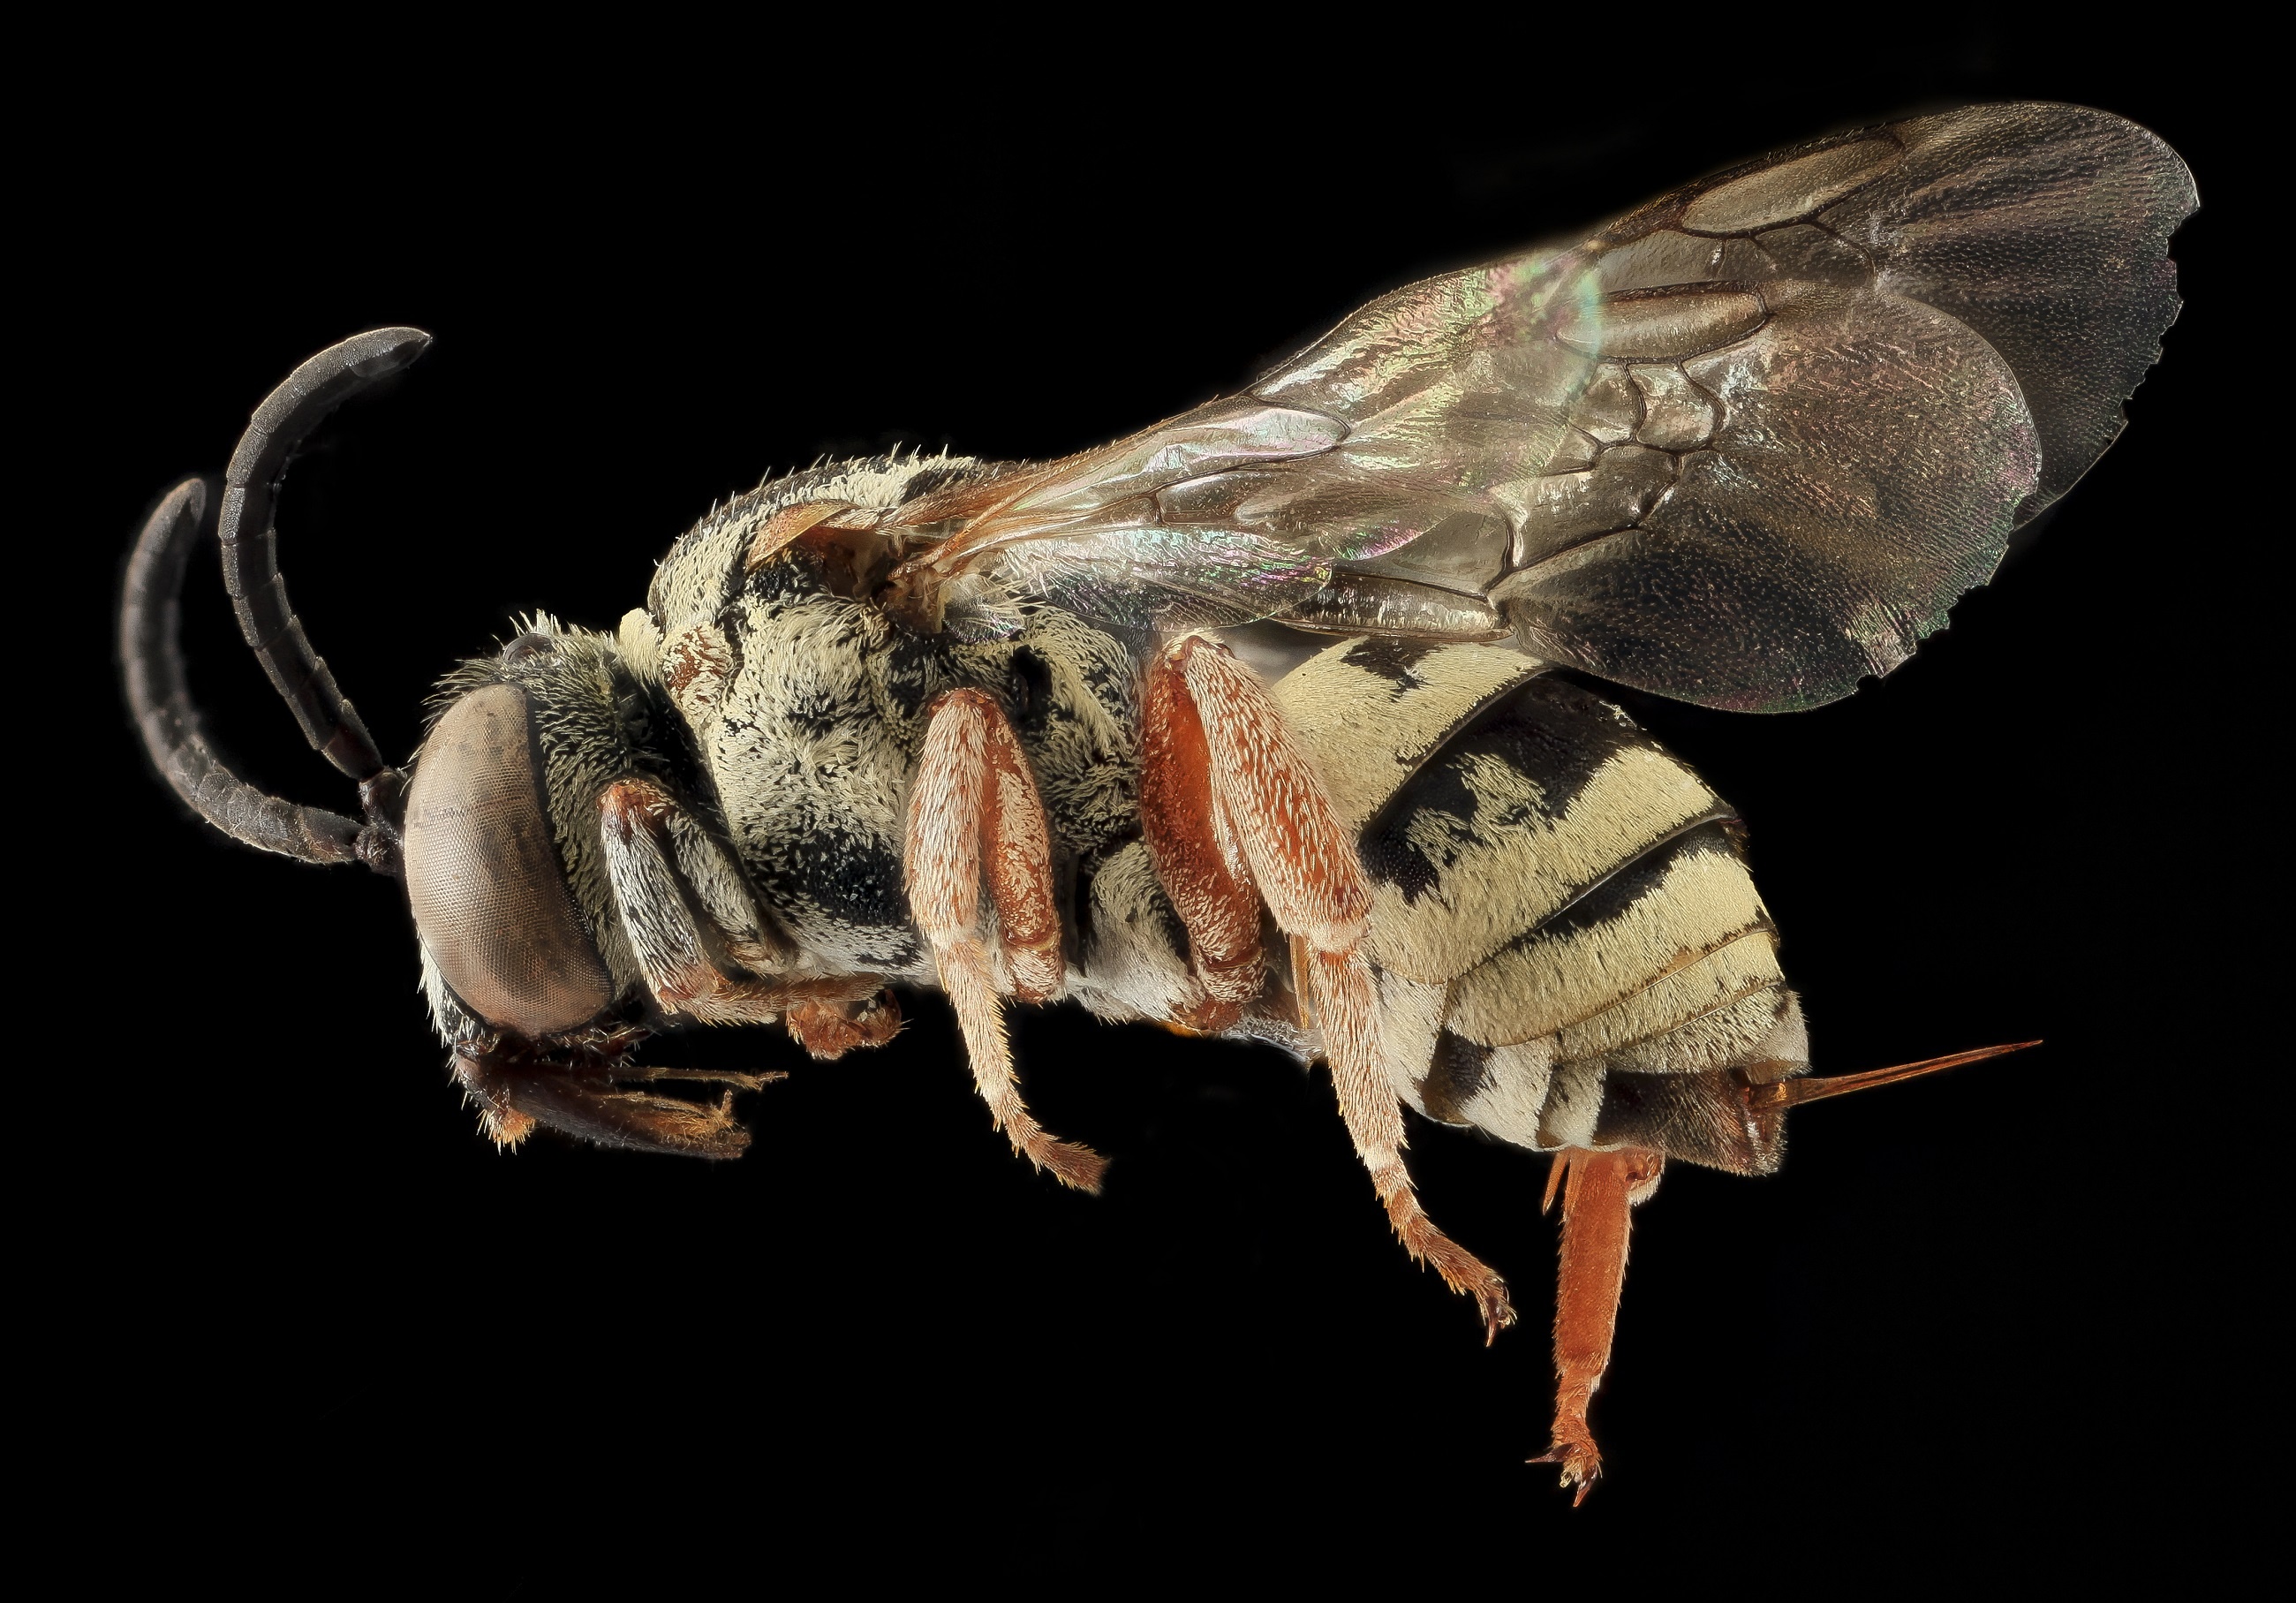
nature, wing, photography, fly, profile, wildlife, insect, macro, moth, fauna, invertebrate, wings, bee, hornet, honeybee, mounted, u's geological survey, macro photography, organism, arthropod, epeolus minimus, bombycidae